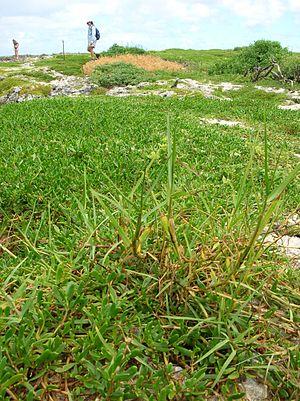
Paspalum est un genre de plantes monocotylédones de la famille des Poaceae, sous-famille des Panicoideae, à répartition cosmopolite, qui comprend plus de 300 espèces.